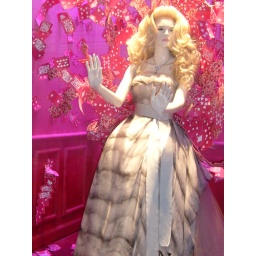
house of cards in a parisen window